Jacob van Ruisdael

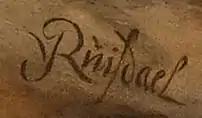
signature on a painting reading J v Ruisdael

In his 2001 catalogue raisonné, Slive attributes 694 paintings to Ruisdael and lists another 163 paintings with dubious or, he believes, incorrect attribution. There are three main reasons why there is uncertainty over whose hand painted various Ruisdael-style landscapes. Firstly, four members of the Ruysdael family were landscapists with similar signatures, some of which were later fraudulently altered into Jacob's. This is further complicated by the fact that Ruisdael used variations of his signature. This typically reads "JvRuisdael" or the monogram "JVR", sometimes using a small italic 's' and sometimes a Gothic long 's', such as on "Landscape with Waterfall". Secondly, many 17th-century landscape paintings are unsigned and could be from pupils or copyists. Finally, fraudsters imitated Ruisdaels for financial gain, with the earliest case reported by Houbraken in 1718: a certain Jan Griffier the Elder could imitate Ruisdael's style so well that he often passed them off as genuine Ruisdaels, especially with figurines added in the style of the artist Wouwerman. There is no large-scale systematic approach to ascertaining Ruisdael's attributions, unlike the forensic science used to find the correct attributions of Rembrandt's paintings through the Rembrandt Research Project.